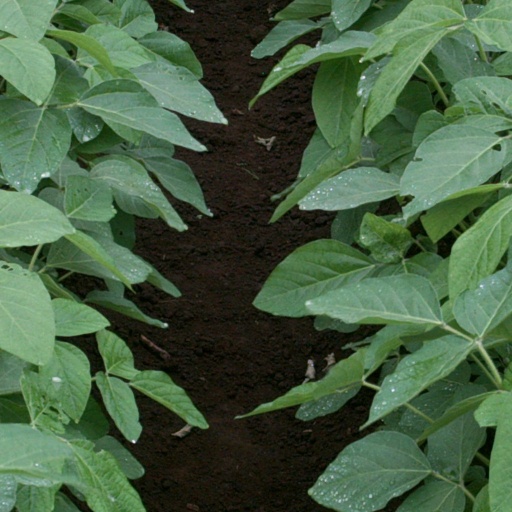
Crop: soybean